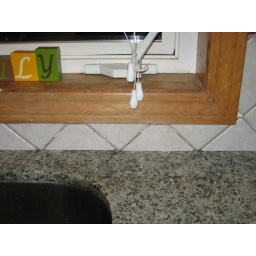
Lots of partial tiles to go under the window behind the sink